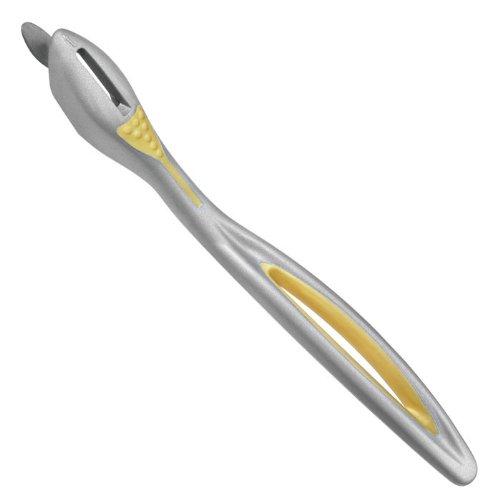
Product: Westcott Titanium Bonded Razor Paper Cutter, Assorted, 14927
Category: Office Products | Office & School Supplies | Education & Crafts | Students Scissors
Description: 3X harder than stainless steel.
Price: $6.94
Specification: ProductDimensions:8x1x3.2inches|ItemWeight:0.8ounces|ShippingWeight:0.8ounces(Viewshippingratesandpolicies)|Manufacturer:AcmeUnited|ASIN:B004STNJU2|DomesticShipping:ItemcanbeshippedwithinU.S.|InternationalShipping:ThisitemcanbeshippedtoselectcountriesoutsideoftheU.S.LearnMore|ShippingAdvisory:Thisitemmustbeshippedseparatelyfromotheritemsinyourorder.Additionalshippingchargeswillnotapply.|Itemmodelnumber:14927